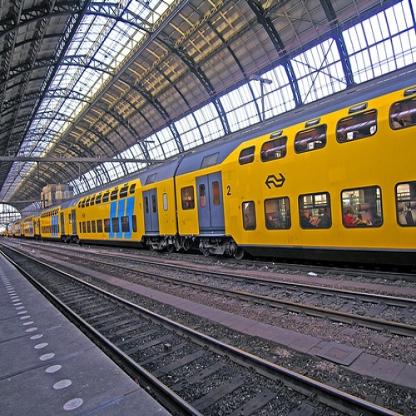
Scene: Indoor